Blue Almanac

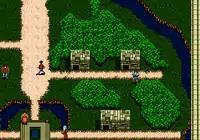
A futuristic city as seen in the game.

This game was officially released worldwide, in English, on June 22, 2011 under the name "Star Odyssey". It was produced and published by North American company Super Fighter Team in cooperation with Starfish-SD Inc.